Ib Schønberg

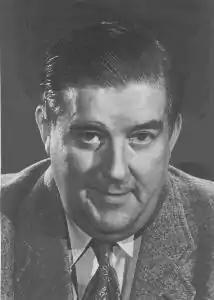

Ib Christian Albert von Cotta Schønberg (23 October 1902 – 24 September 1955) was a Danish film actor, and is considered one of the leading actors of Danish film in the 20th century.